Yamaha YZF-R1

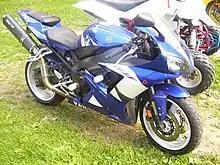
2002 YZF-R1 with an aftermarket high-mount exhaust

A new fuel injection system was introduced for the 2002 year, which worked like a carburetor by employing a CV carburetor slide controlled by a vacuum created by the engine. With a similar power output to the 2000-2001 bike, though, the engine remained largely the same. One notable improvement was the use of new cylinder sleeves of a high silicon content alloy containing magnesium that minimized thermal distortion, reducing oil consumption. The exhaust system was changed from a 4-into-1 to a new titanium 4-into-2-into-1 design.